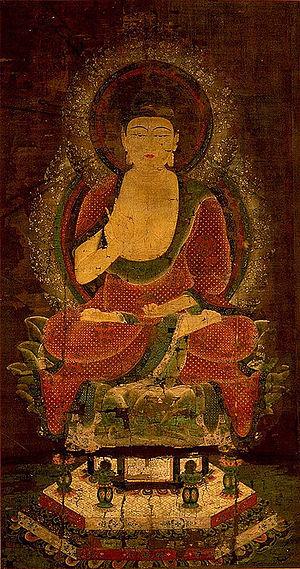
Le terme « trésor national » est utilisé au Japon depuis 1897 pour désigner les biens les plus précieux du patrimoine culturel du Japon
Le Jingo-ji est un temple bouddhiste de Kyoto situé sur le mont Takao, au nord-ouest du centre de la ville. Le temple est de confession bouddhiste shingon. Son honzon est une statue de Yakushi Nyorai, le Bouddha de la guérison ou « Bouddha médecin ».
L'époque de Heian est l'une des 14 subdivisions traditionnelles de l'histoire du Japon. Cette période, précédée par l'époque de Nara, commence en 794 et s'achève en 1185 avec l'époque de Kamakura. L'ancienne capitale, Nara, est abandonnée au profit de la création de Heian-kyō, future Kyoto.